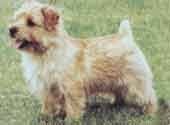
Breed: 203-n000027-Norfolk_terrier